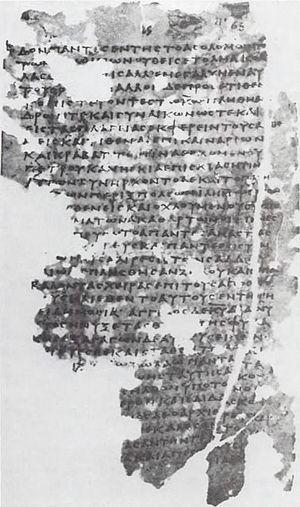
Le Codex 0189, portant le numéro de référence 0189, est un manuscrit du Nouveau Testament sur parchemin écrit en écriture grecque onciale.